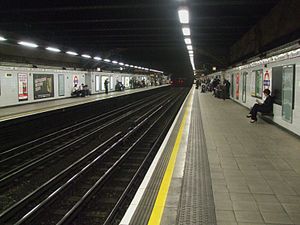
Euston Square Station / Galleri
Euston Square Station er en London Underground-station på hjørnet af Euston Road og Gower Street, lige nord for University Collage London, og i gåafstand fra Euston Station. Den er mellem Great Portland Street og King's Cross St. Pancras på Circle, Hammersmith & City og Metropolitan lines, i takstzone 1. Den bør ikke forveksles med den nærliggende Euston Underground Station, der betjener Northern og Victoria lines.